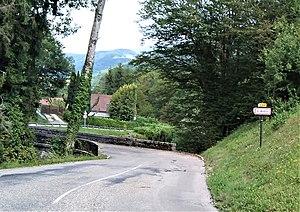
Saint-Bueil (entrée du village)
Saint- Bueil une commune française située dans le département de l'Isère en région Auvergne-Rhône-Alpes.